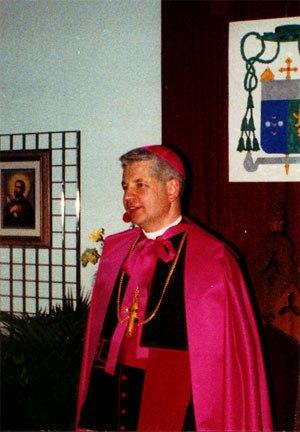
Daniel Lytle Dolan, né à Détroit dans le Michigan en 1951, est un prêtre traditionaliste américain, tenant de la position sédévacantiste. Il se considère lui-même comme évêque. Il est l'un des fondateurs de la Société de Saint Pie V, qu'il quitta plus tard.